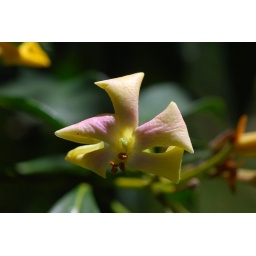
Species from Australia - used as a street tree here in San Francisco